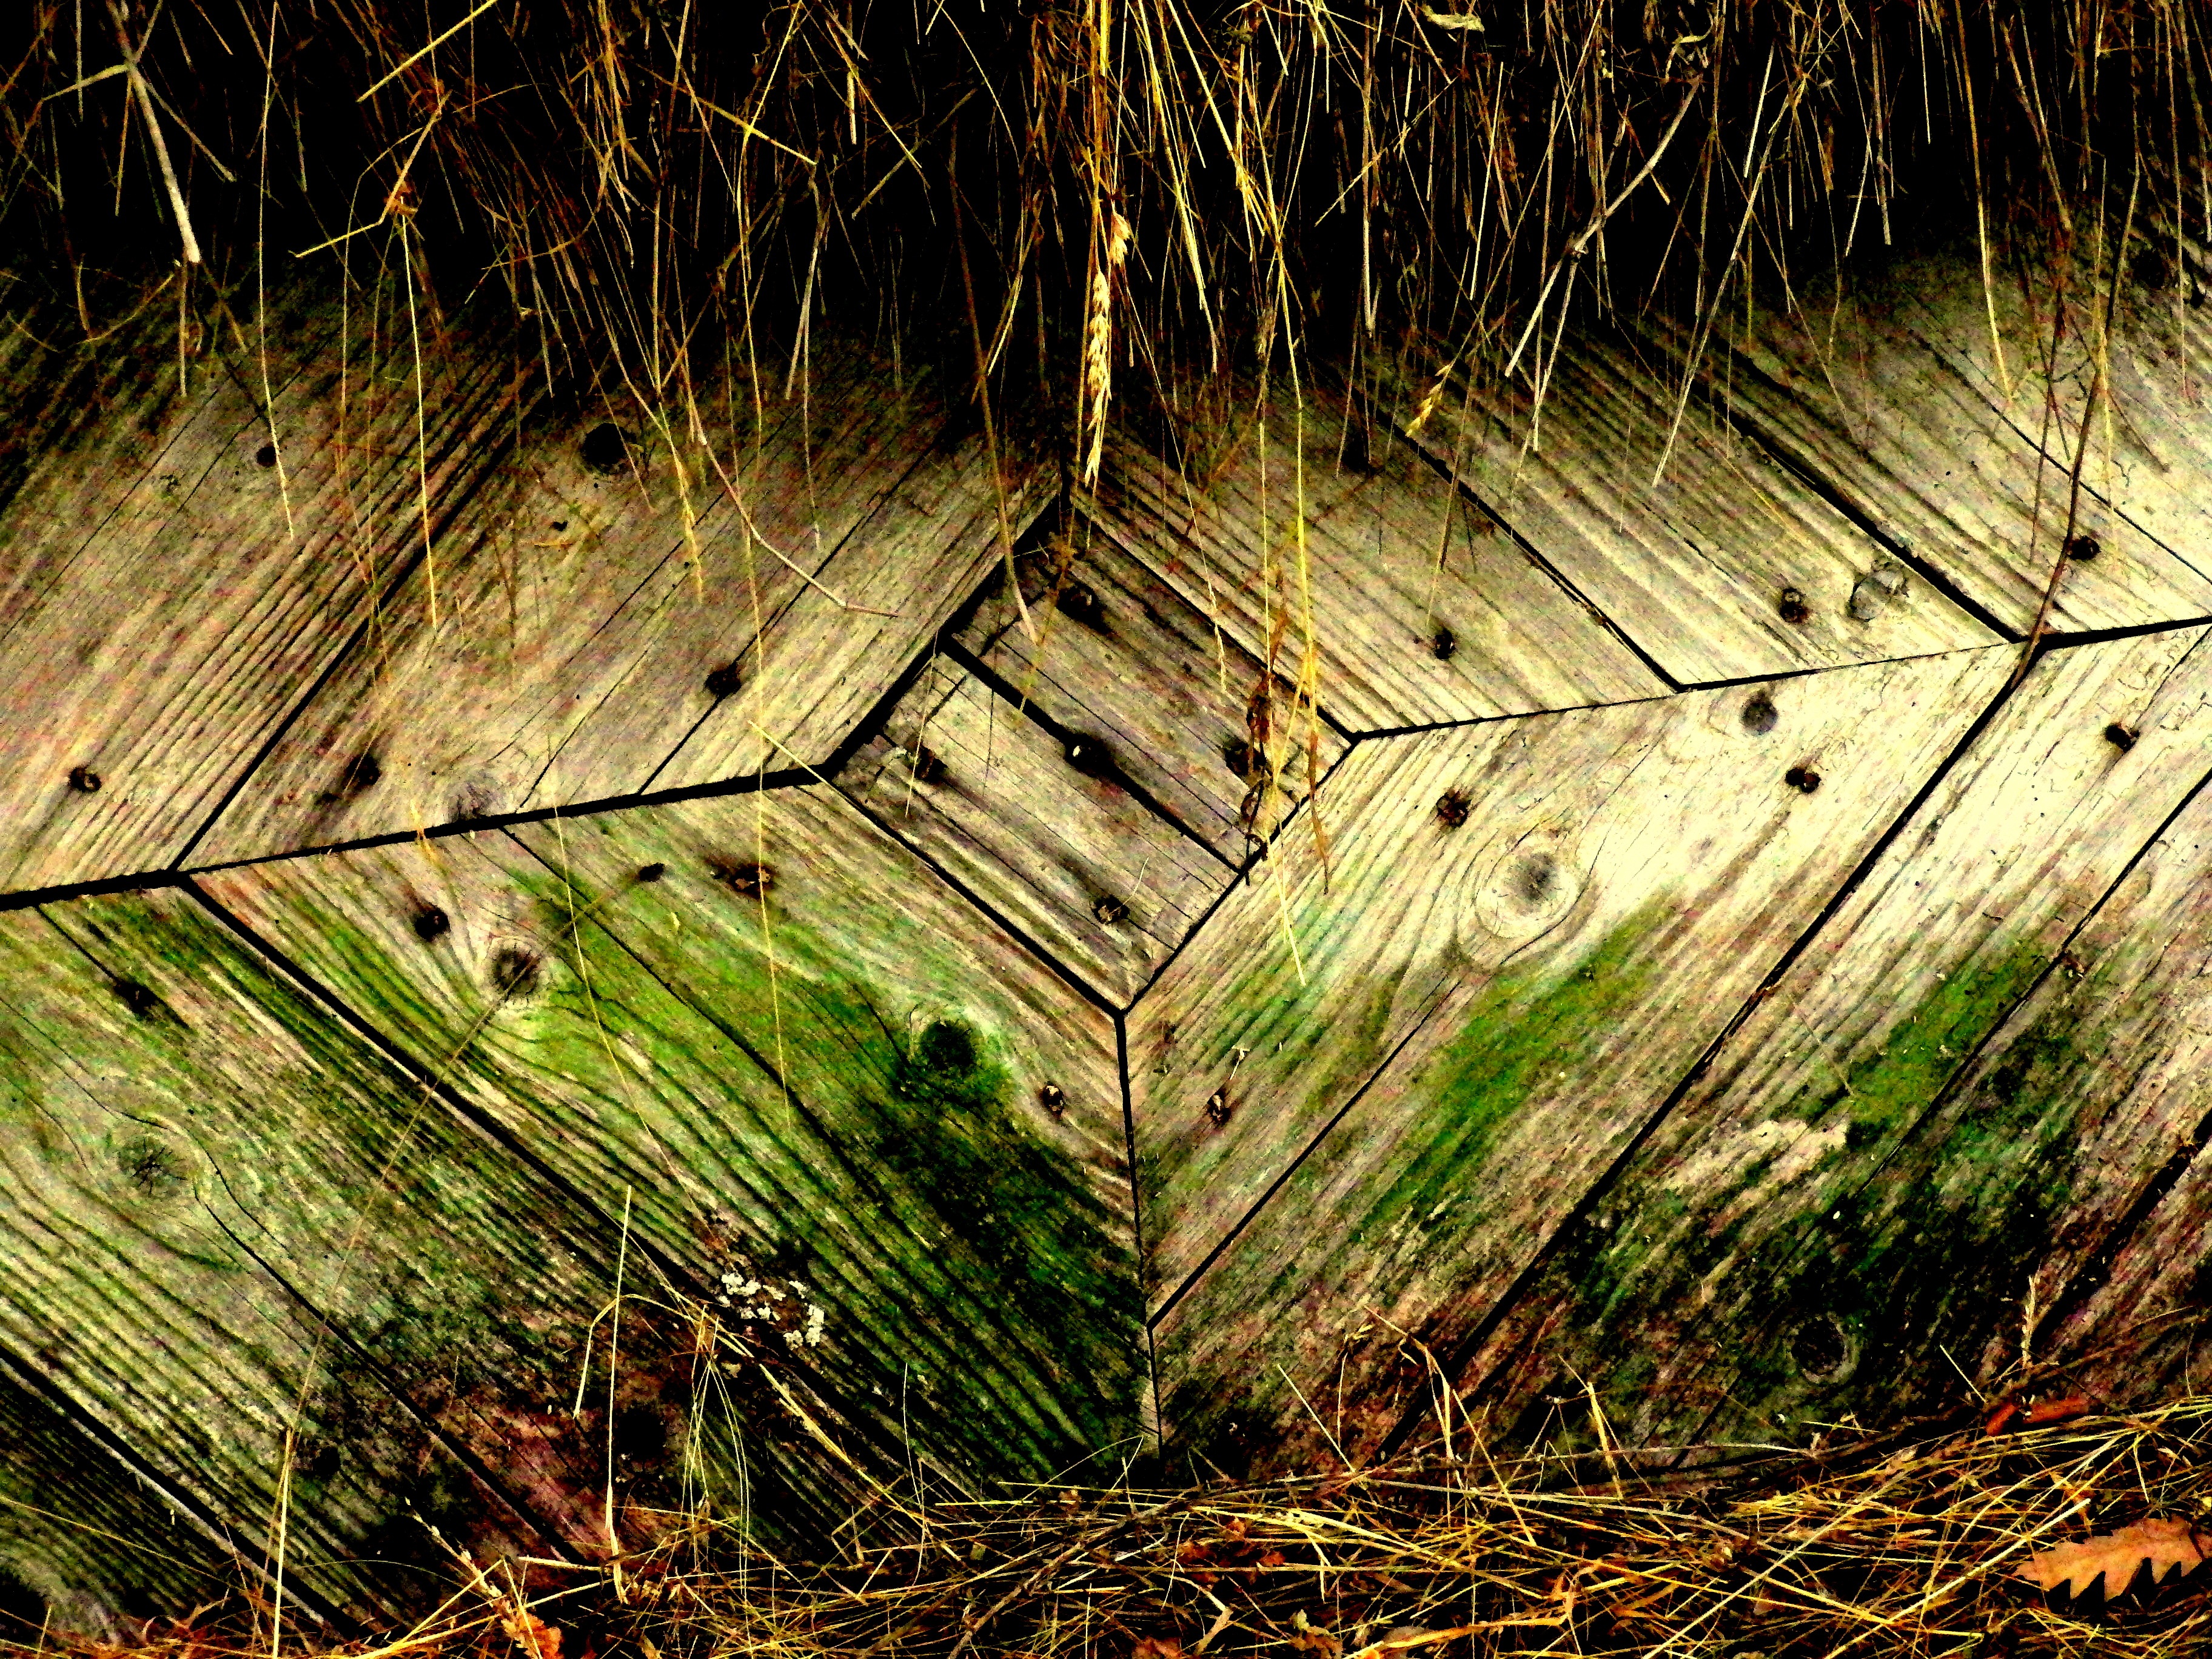
tree, nature, forest, grass, swamp, branch, plant, wood, sunlight, texture, leaf, trunk, green, autumn, soil, agriculture, wetland, woodland, habitat, old door, natural environment, grass family, woody plant, in the hay